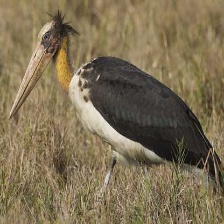
Species: LESSER ADJUTANT
Scientific name: LEPTOPTILOS JAVANICUS
ImageNet parent category: white_stork